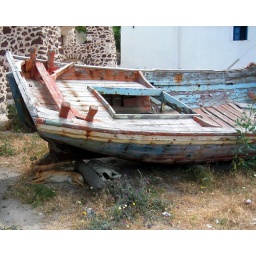
Two dogs sleeping under a boat in Santorini, Greece